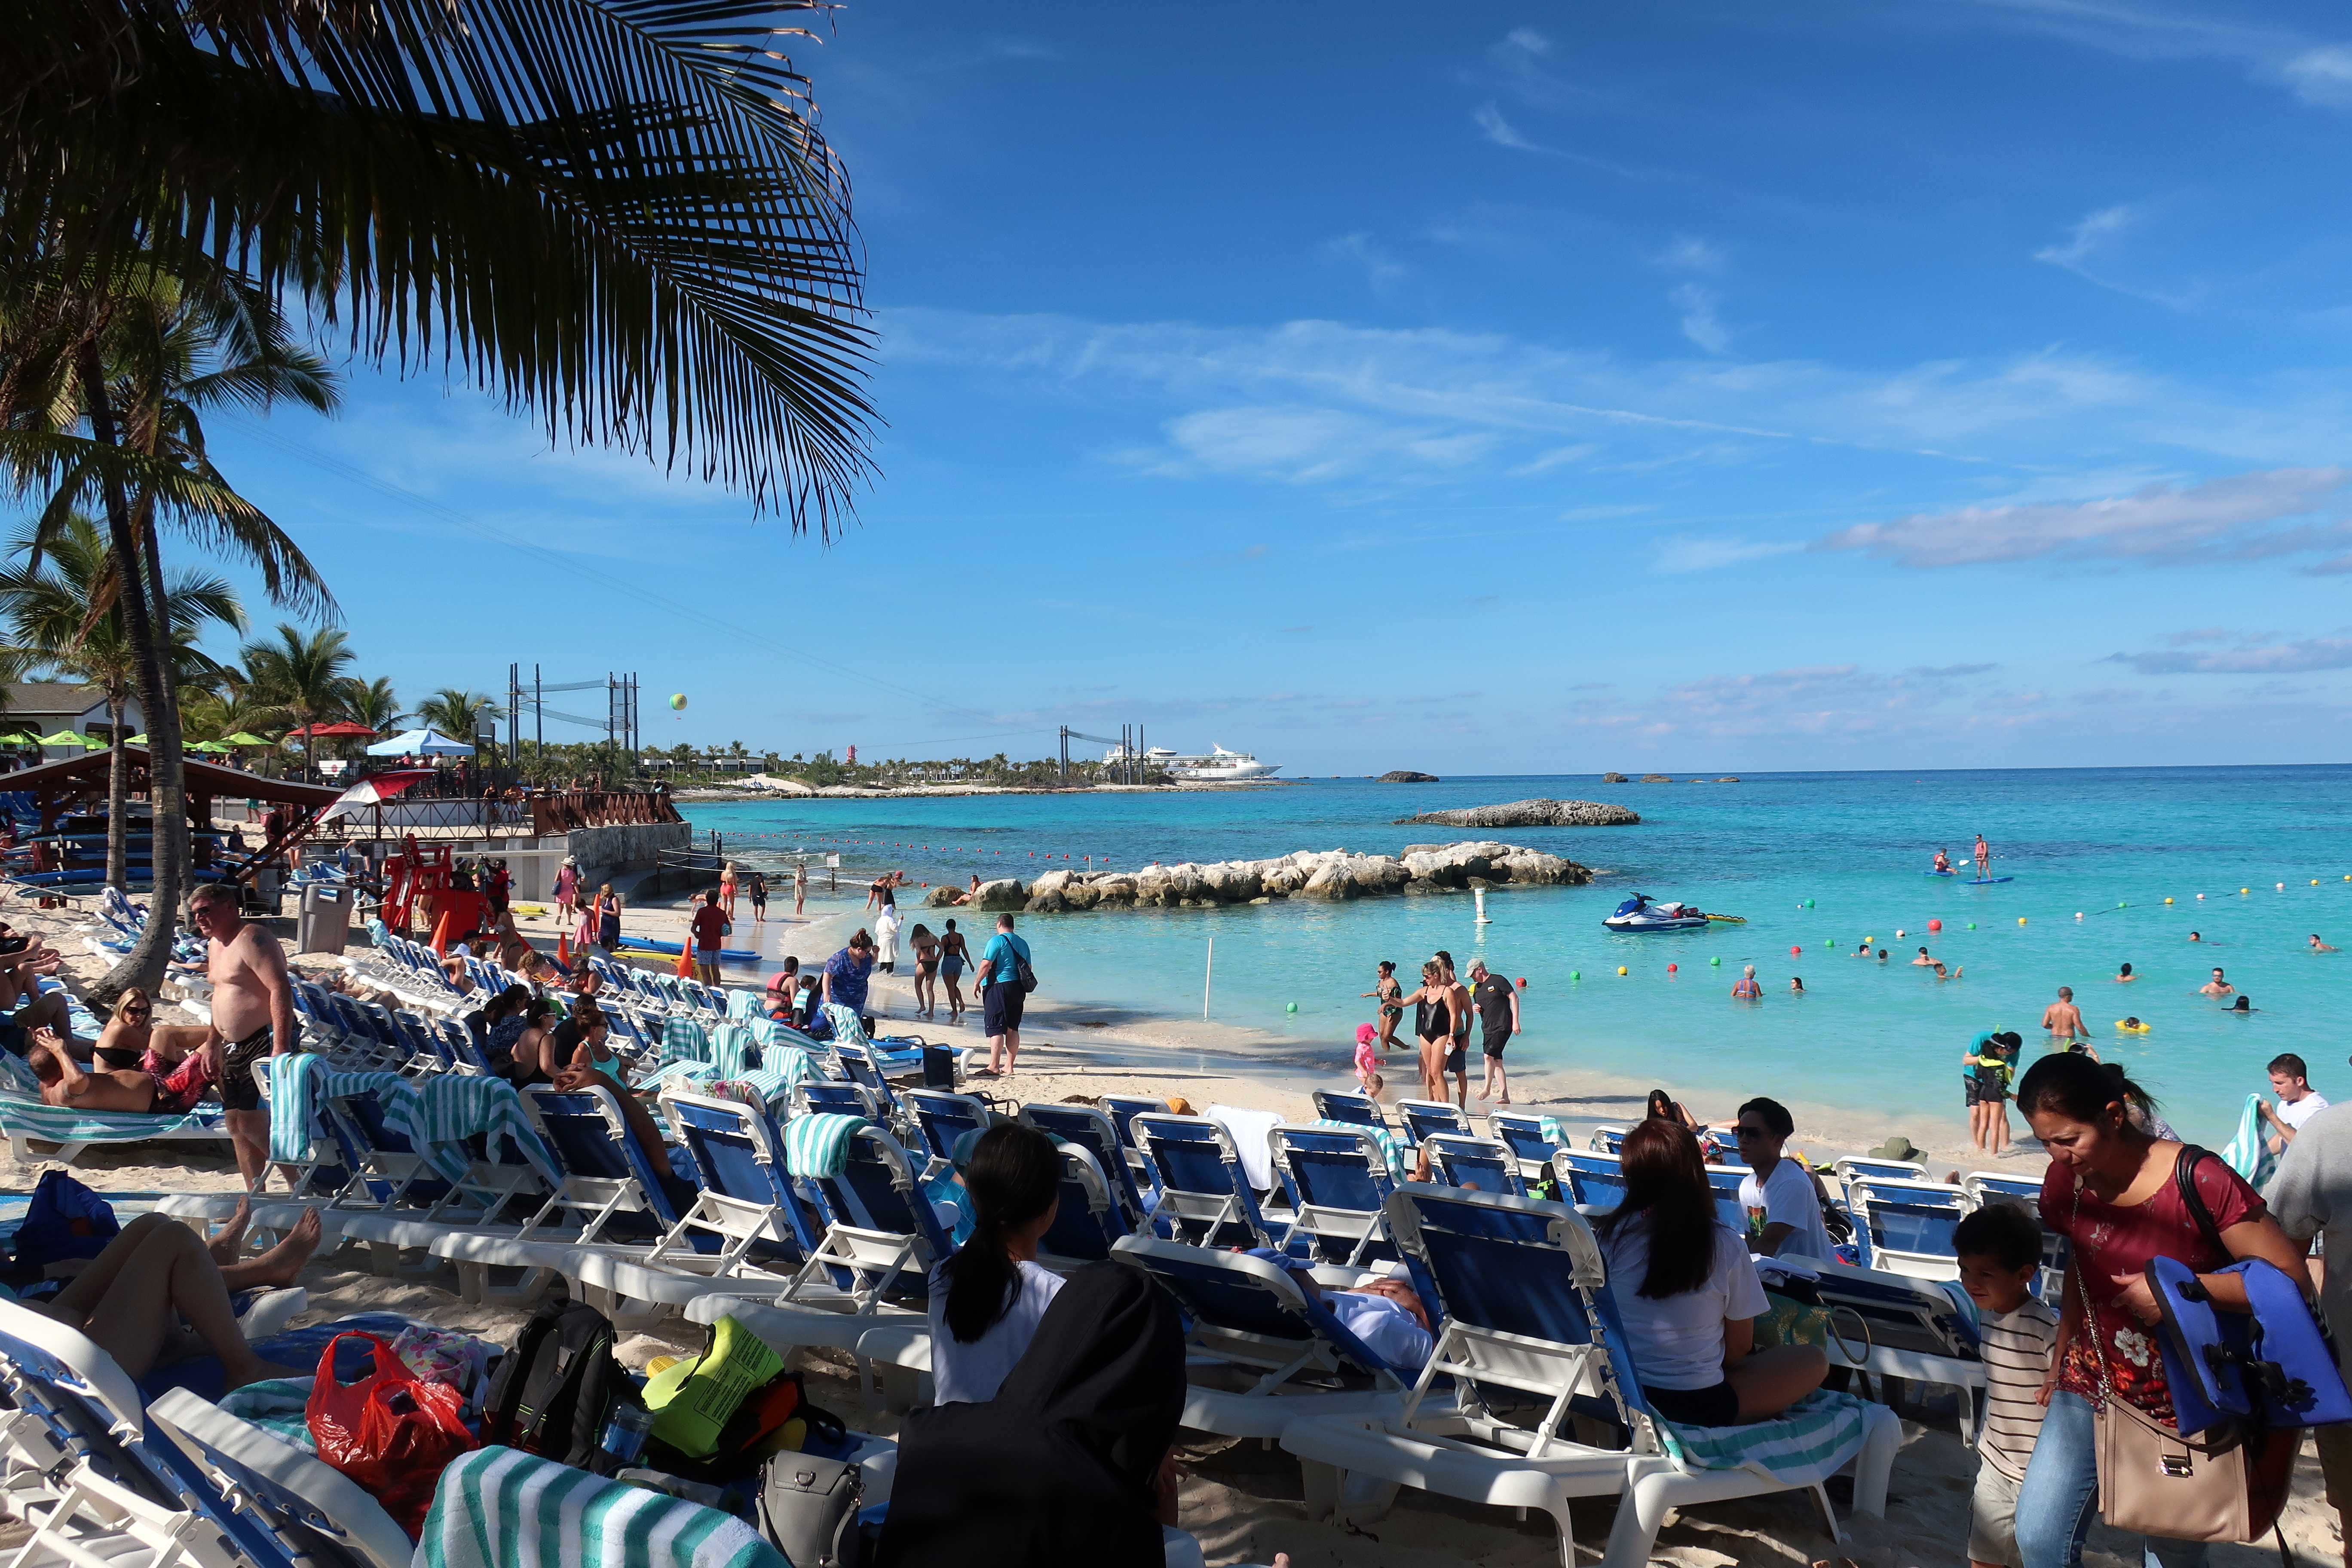
sky, beach, mirror, landscape, cloud, nature, natural landscape, water, daytime, sea, ocean, reflection, atmosphere, horizon, calm, water resources, shore, cumulus, summer, coast, sunlight, meteorological phenomenon, wave, wind wave, space, world, plain, lake, vacation, tourism, palm tree, spring break, tree, leisure, crowd, sun tanning, fun, resort, coastal and oceanic landforms, travel, arecales, event, bay, caribbean, vehicle, sand, tropics, resort town, marina